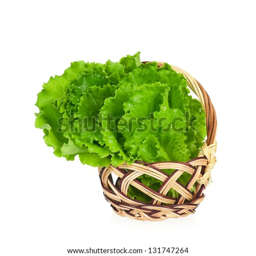
fresh green lettuce leaves in a wicker basket isolated on white background